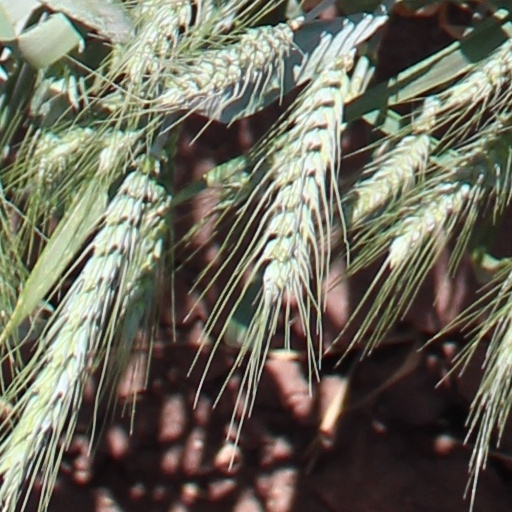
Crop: wheat